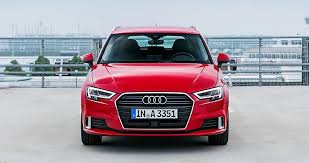
Label: noambulance